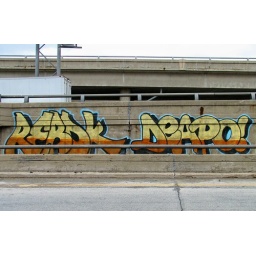
rode for 2 days caught in the delivery truck with my boy